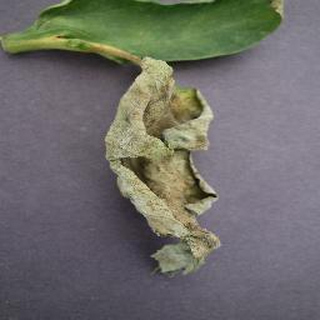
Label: tomato_late_blight